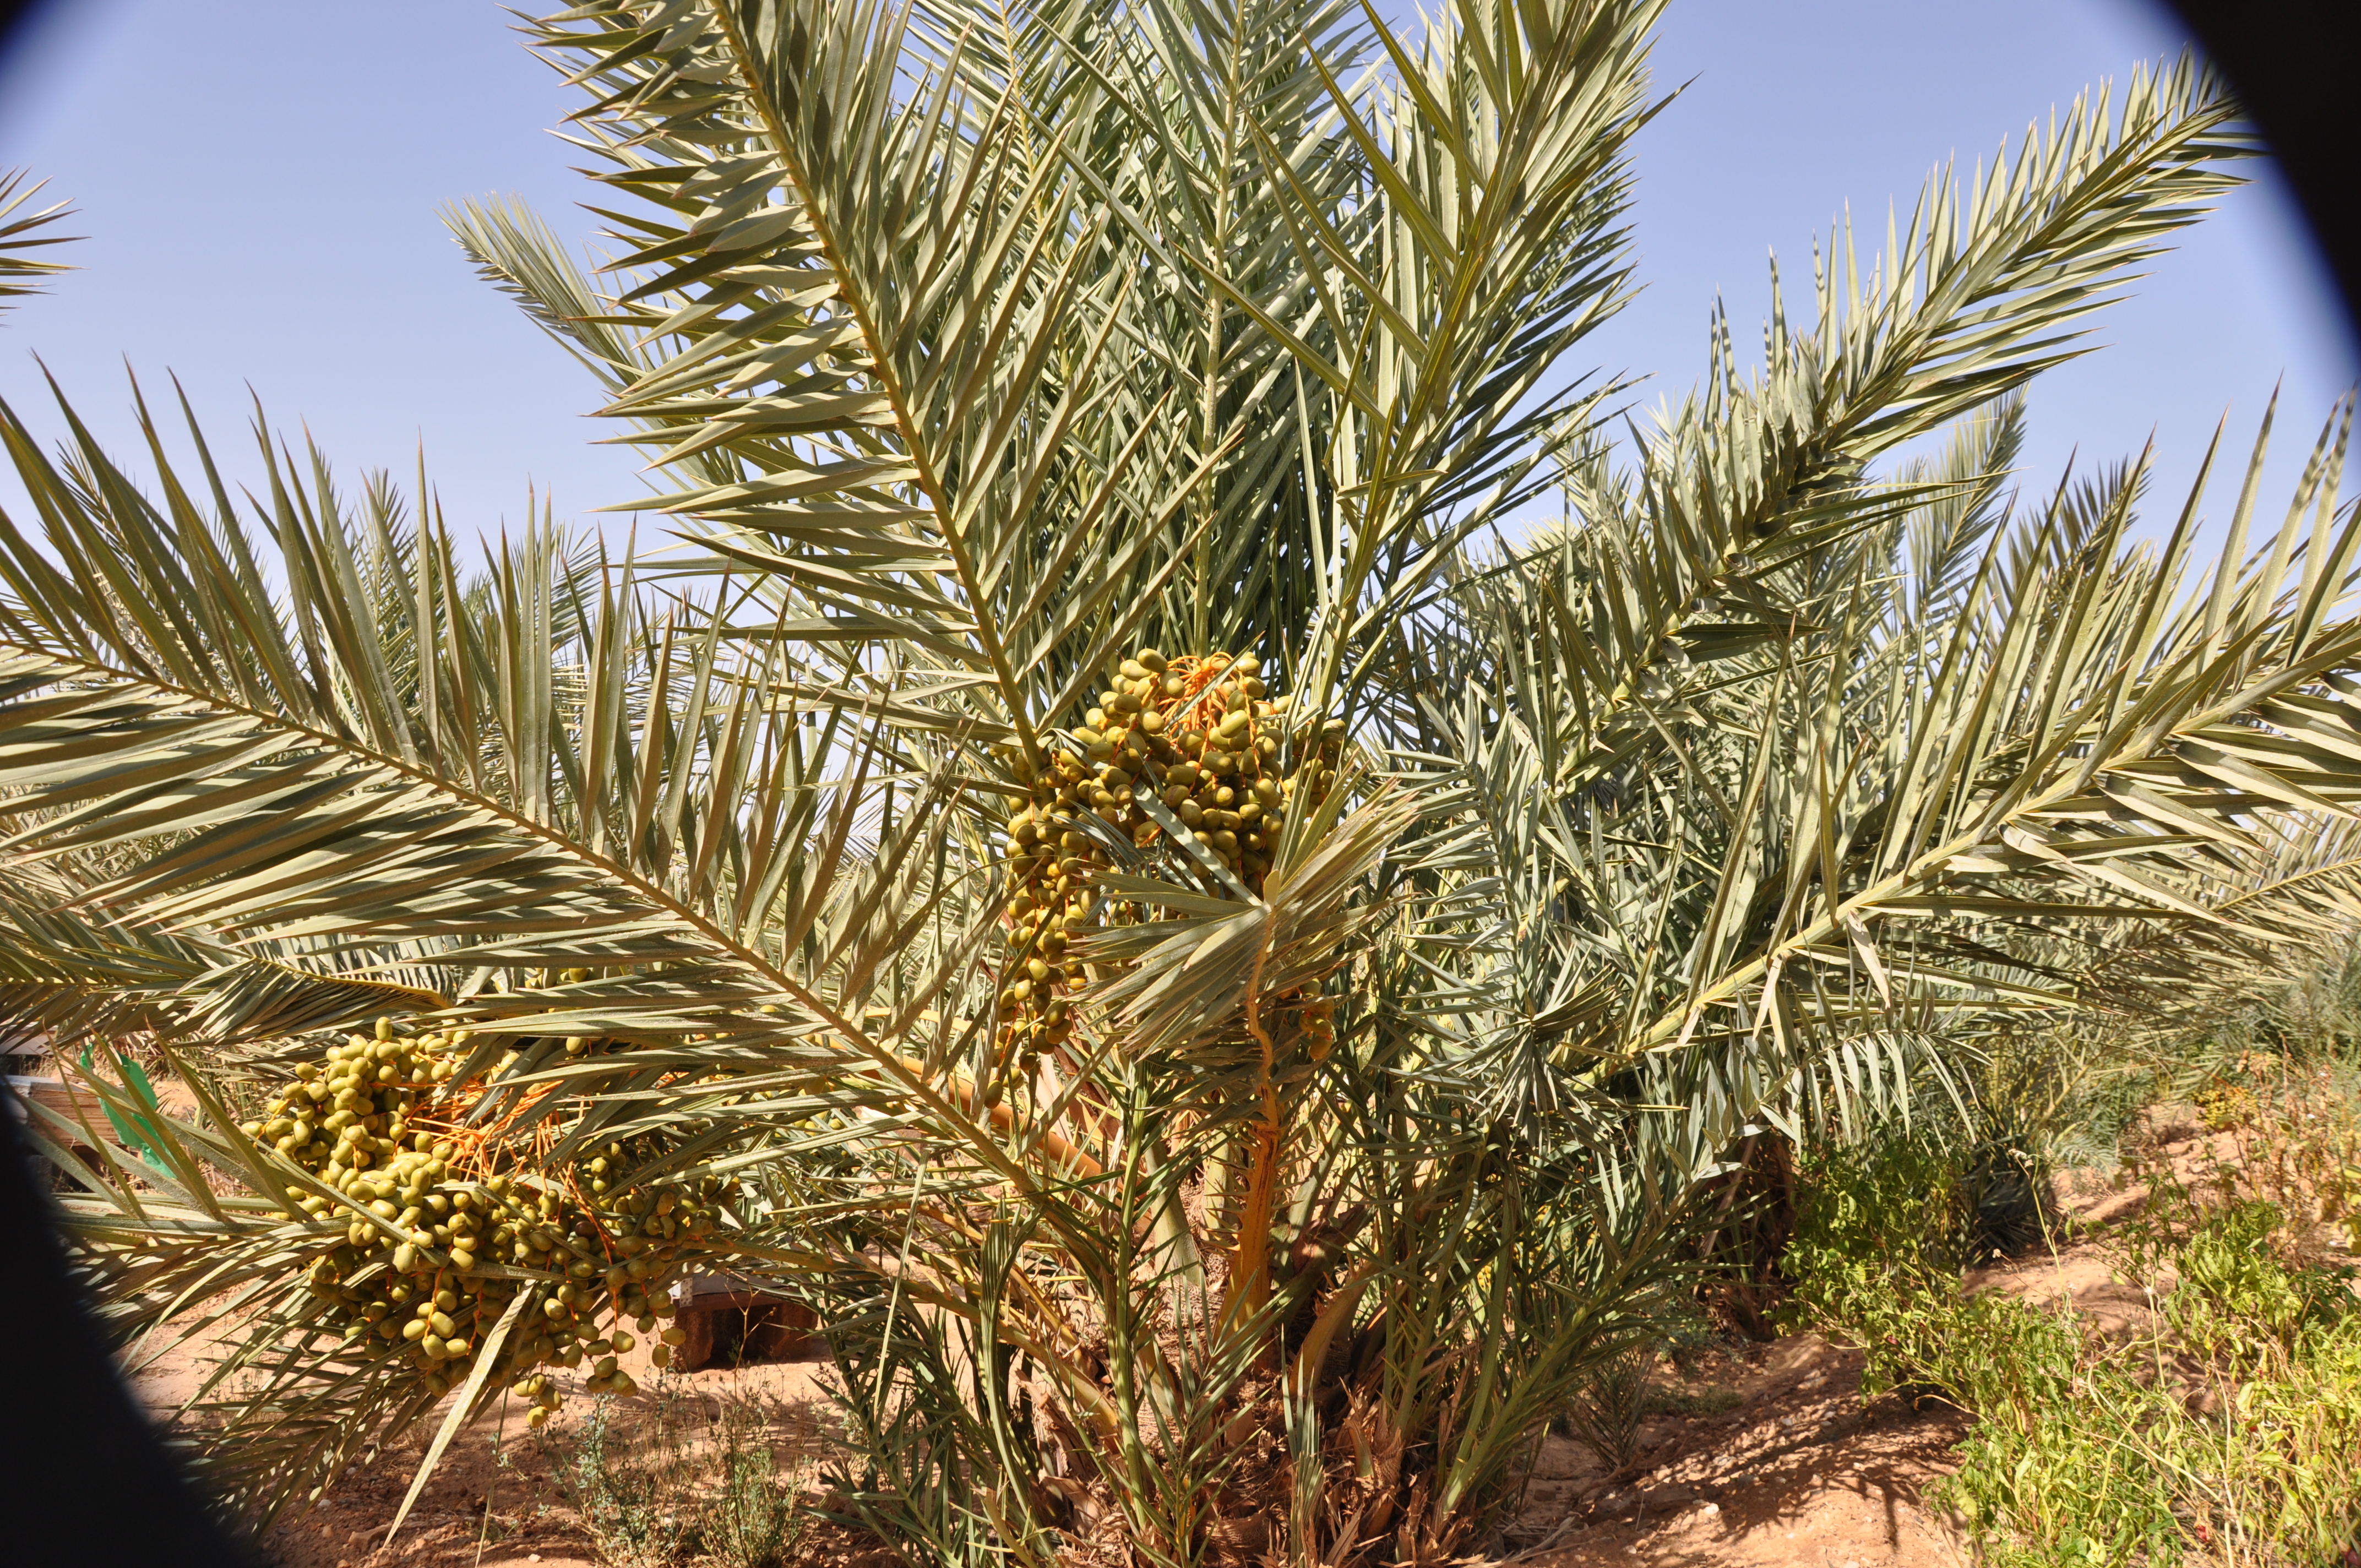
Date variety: Boufagous